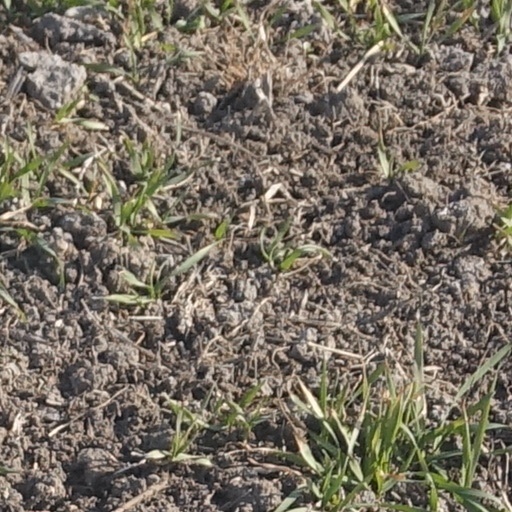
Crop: wheat